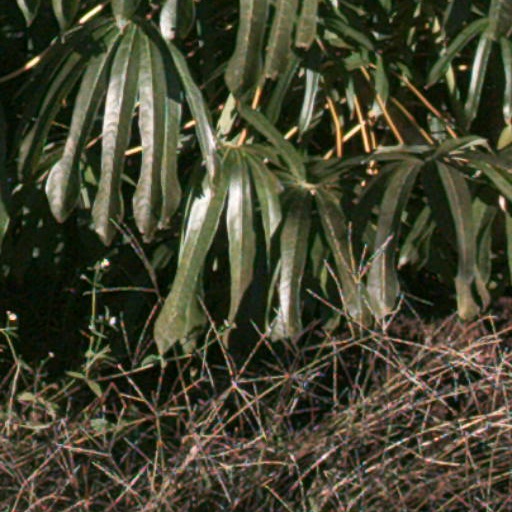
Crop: cassava